Typhoon Sudal

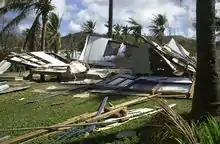
Homes and businesses were destroyed across Yap when Typhoon Sudal sent high winds and waters ashore.

About two weeks after the typhoon's passage, there were still 500 people in 18 shelters in Colonia, the capital city, as well as about 400 people in shelters elsewhere. Many others were either residing with relatives or staying at their damaged properties. The United States Army Corps of Engineers arrived on Yap to coordinate debris removal and installing generators. Officials sent 23 flights of aid to the island, as well as one each to the outlying islands of Ulithi and Fais. About 76,000 litres (20,000 gallons) of water were sent to the island, and five large water tanks were installed. Members of the United States Forest Service arrived to coordinate the receiving and distribution of relief supplies. The Yap hospital was poorly suited to handle the typhoon, due to the lack of medications or emergency medical equipment. About 60 FEMA personnel worked at the hospital, who required additional items, such as their own supply of water and food, to prevent them from acquiring local diseases. During their stay on the island, the group assisted 163 people, mostly for minor issues. Overall, there were about 100 FEMA workers involved on the island, although only 20 stayed there due to lack of hotels and rental cars.